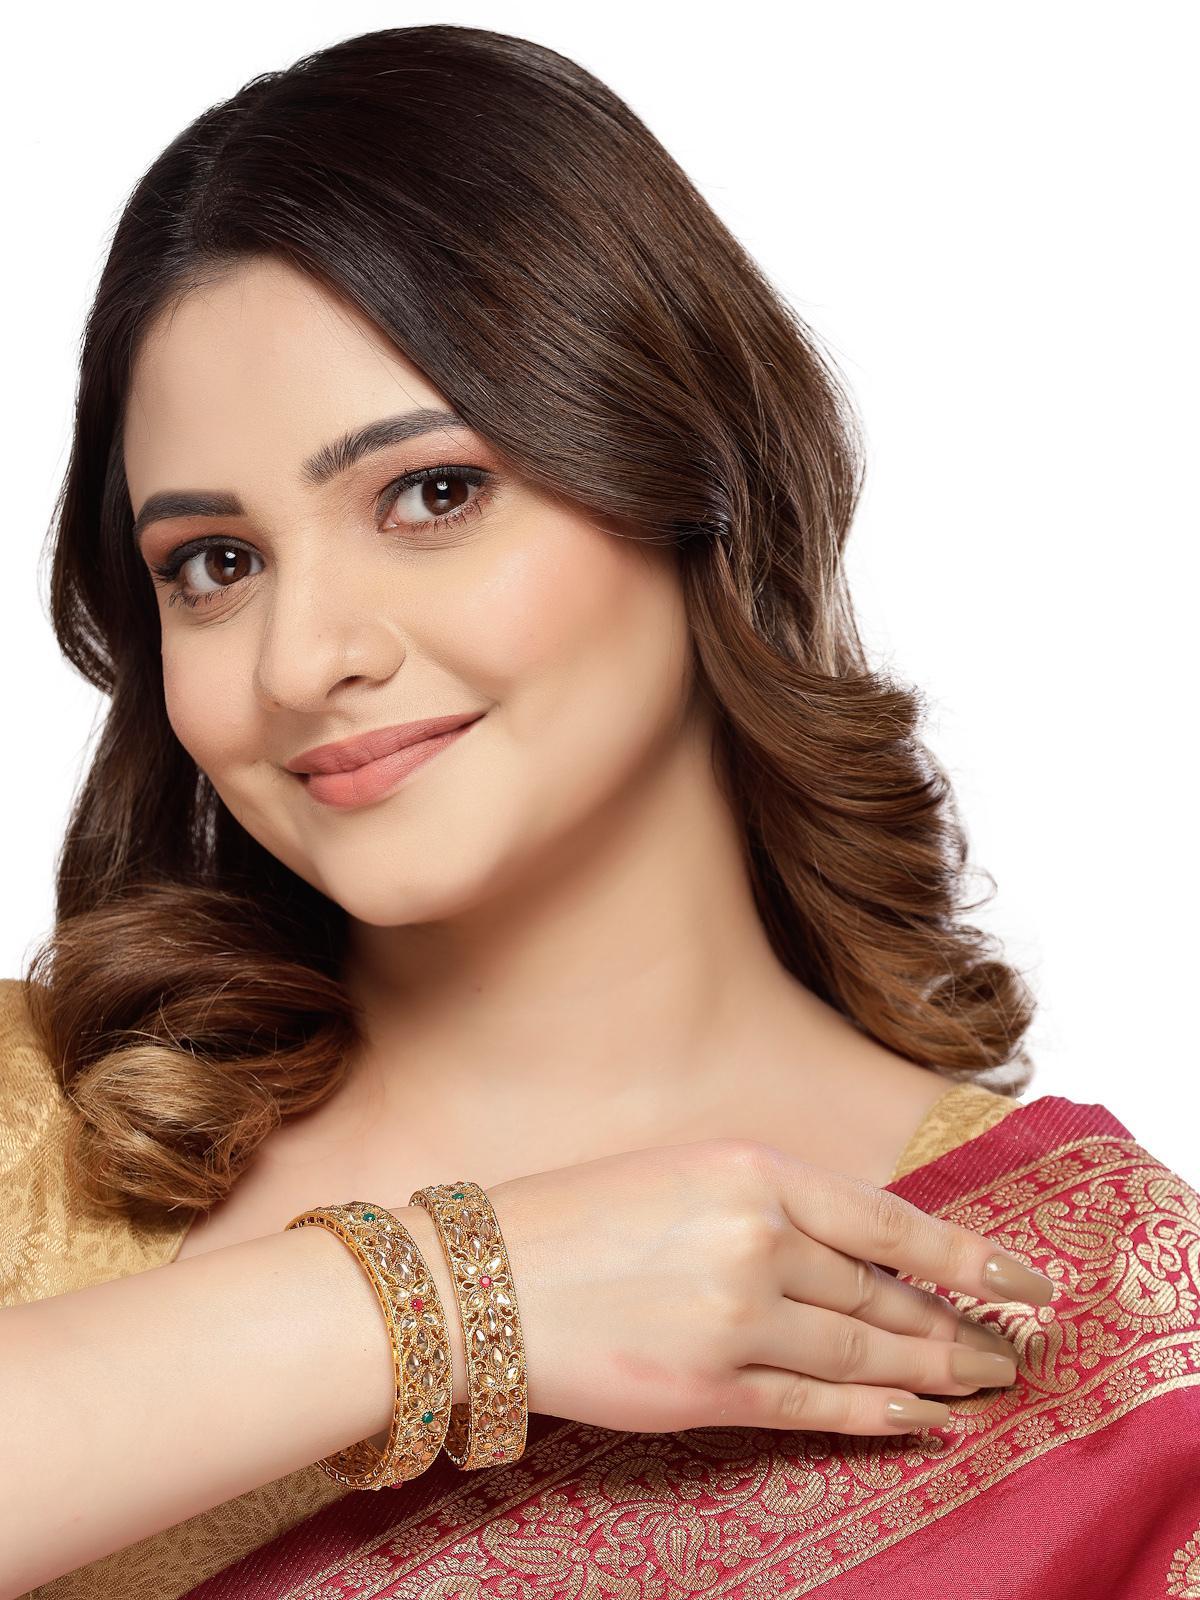
Sukkhi Eye-Catchy Floral Style Gold Plated Red And Green Broad Bracelet Bangle Set Jewellery for Women & Girls | Set of 2 Latest Design | Birthday Anniversary Gift for Women|B105890_2.6
Type: Bracelets & Bangles
Brand: Sukkhi
Price: Rs. 359
 Adorn your wrists with the Sukkhi Eye-Catchy Floral Style Gold Plated Broad Bracelet Bangle Set for Women & Girls. This set of two captivates with a delightful floral design in a vibrant blend of red and green, showcasing the latest design trends. The gold-plated finish adds an opulent touch to any ensemble. Sized at 2.4, 2.6 and 2.8, these bracelets make for a perfect birthday or anniversary gift, celebrating contemporary style and timeless beauty for the special women in your life with a set that's both eye-catching and versatile.Disclaimer:There may be slight variation in shade and colour due to photographic effects and monitor settings
Included: 2 Bangles